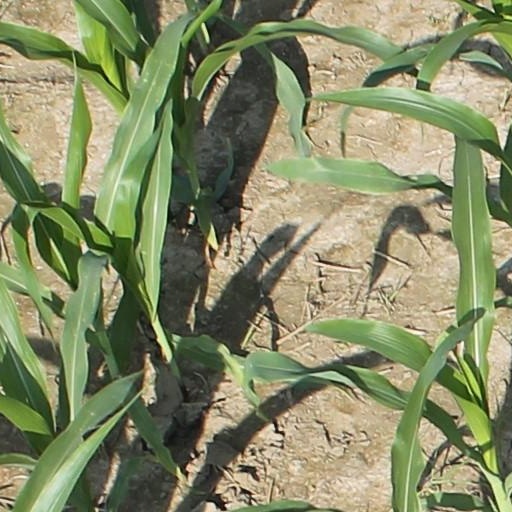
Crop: maize; corn